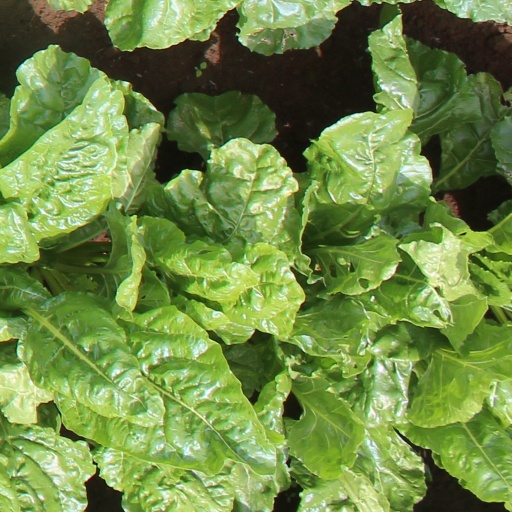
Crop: sugar beet